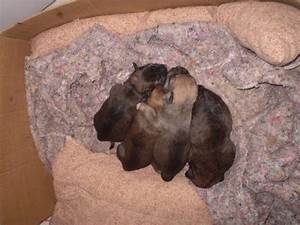
Label: dog